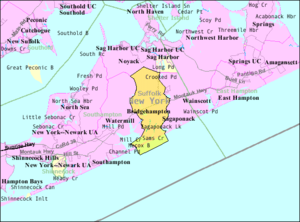
Bridgehampton est un hameau de la péninsule de South Fork situé dans le sud-est l'île de Long Island aux États-Unis, dépendant de l'agglomération de Southampton, dans le comté de Suffolk.